Evert Larock

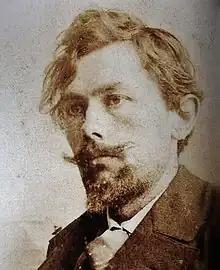
Self portrait

Everard Larock, known as Evert (21 May 1865 – 13 January 1901) was a Belgian Impressionist painter who belonged to the Secessionist art groups "Als ik Kan" and "De XIII".